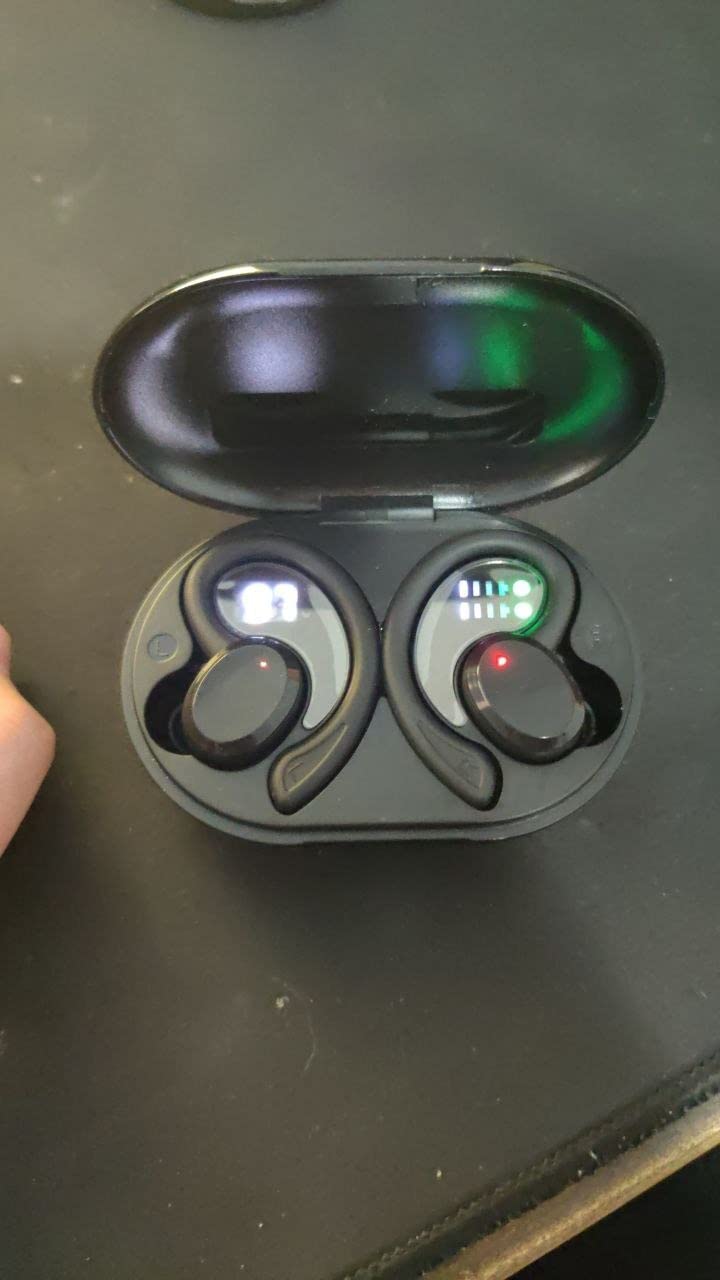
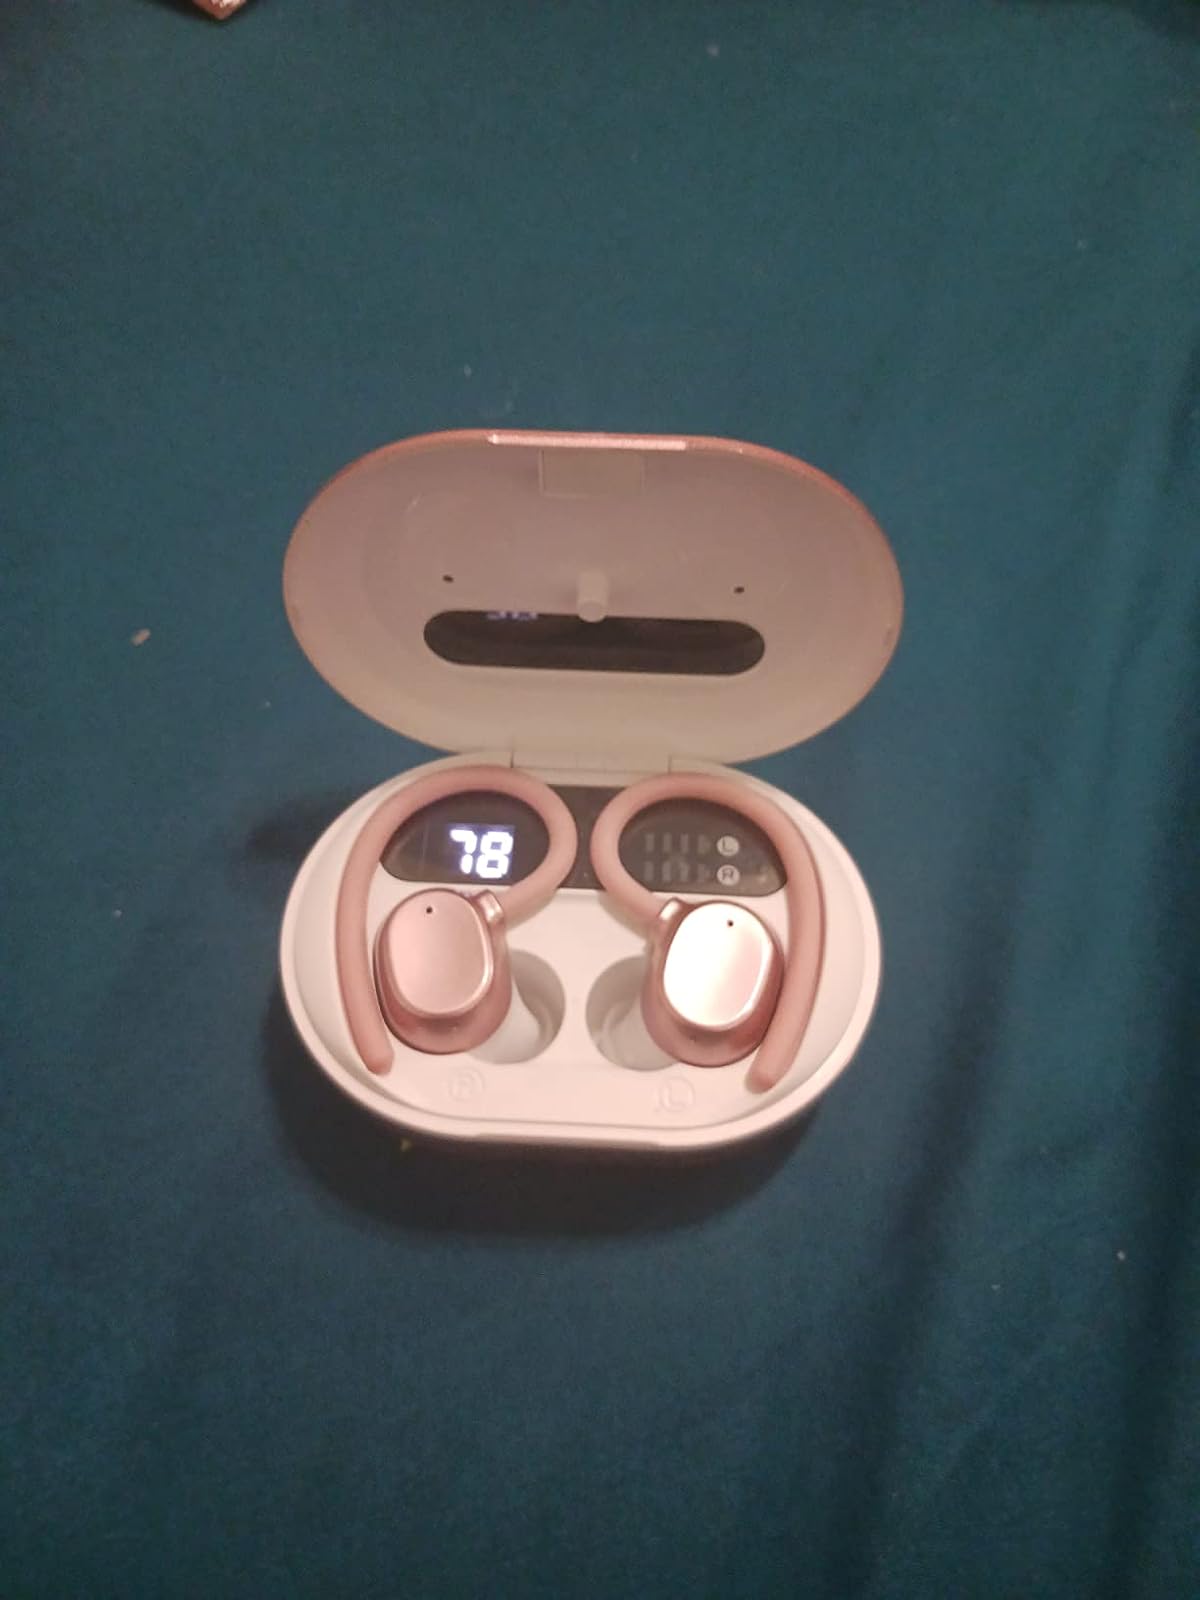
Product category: earbuds
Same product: no